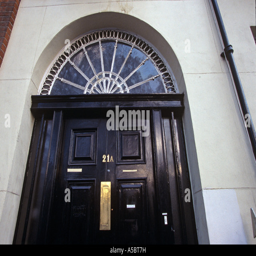
the details on a door